Margarita Robles

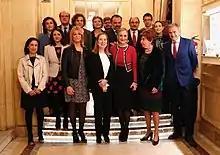
Robles (left) in March 2018.

Robles requested a leave of absence from the judiciary, but on 19 May the CGPJ voted 4 to 3 that a leave of absence to occupy a political position implies the renunciation of the position as Supreme Court Justice.